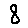
Label: 8